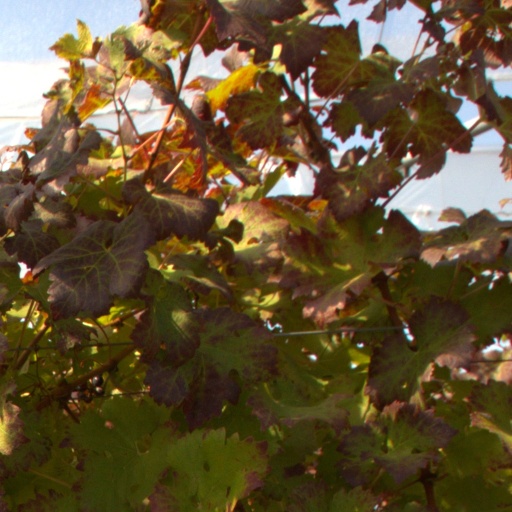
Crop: grape